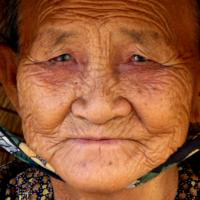
Age group: age 80 +